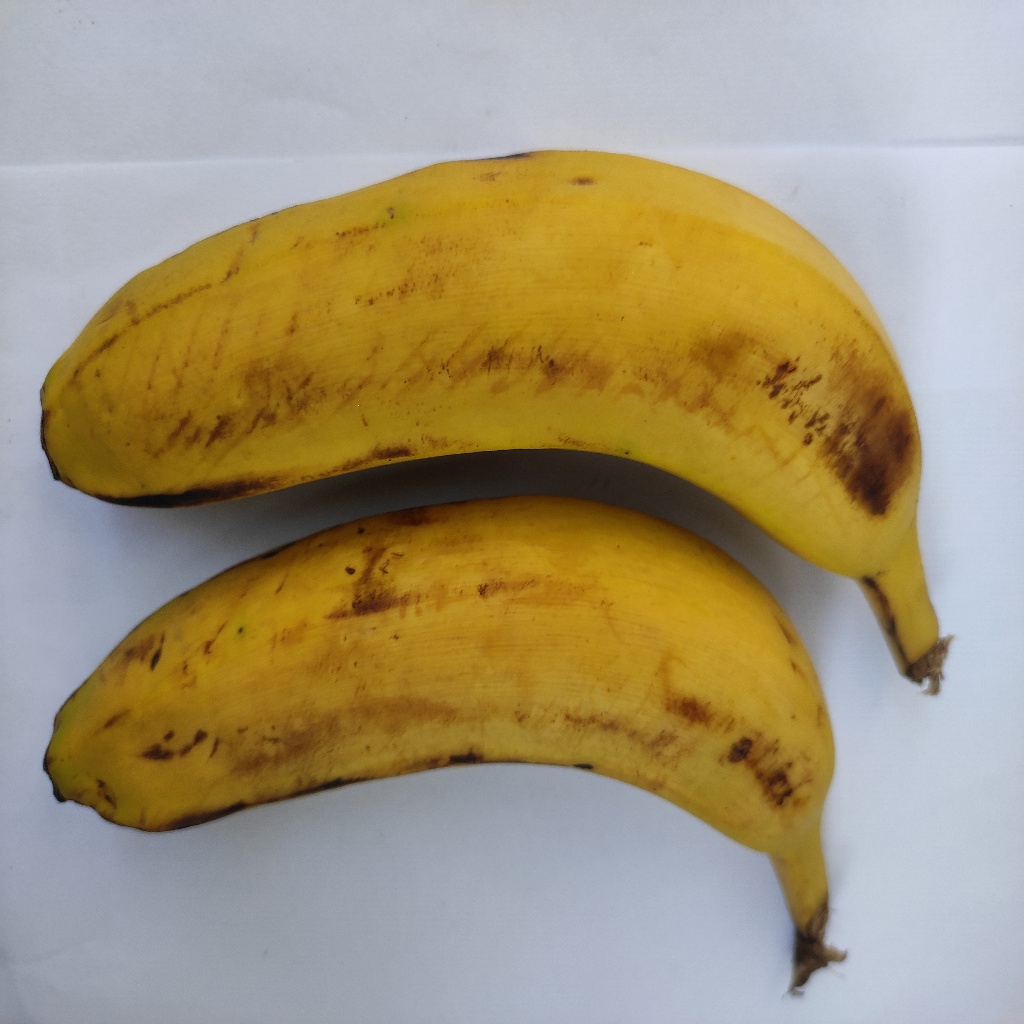
Crop: banana
Quality class: Class_B